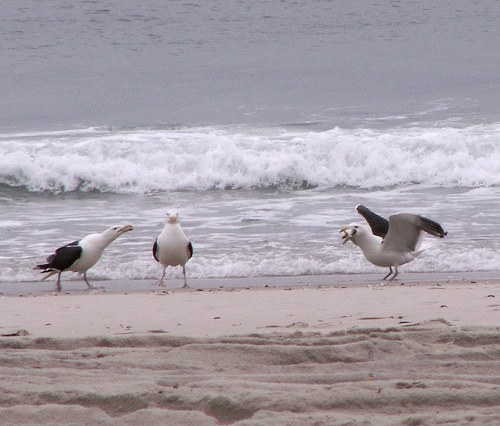
Three seagulls on the side of a beach.
Three seagulls close together on the beach, with waves in the water.
Group of three seagulls fighting over sea animals.
A flock of seagulls prances around on a beach next to the ocean.
Three seagulls standing on a sandy ocean beach.